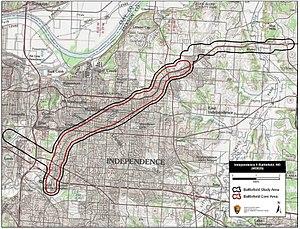
La seconde bataille d'Independence est un engagement mineur de la guerre de Sécession, les 21-22 octobre 1864, centré à Independence, dans le Missouri, avec certains des combats les plus féroces se déroulant sur l'actuelle place de la Paix des Nations Unies ; le « dépôt ferroviaire Harry Truman » ; la résidence de George Caleb Bingham, le temple de l'église de la communauté du Christ, l'auditorium et l'« église en pierre »; et le siège de l'Église du Christ. La seconde bataille d'Independence est en fait deux batailles séparées, la première journée où l'armée de Price repousse l'armée de Blunt vers l'ouest, en dehors d'Independence, et le deuxième jour, où la cavalerie de Pleasonton repousse l'armée de Price vers l'ouest, en dehors d'Independence.